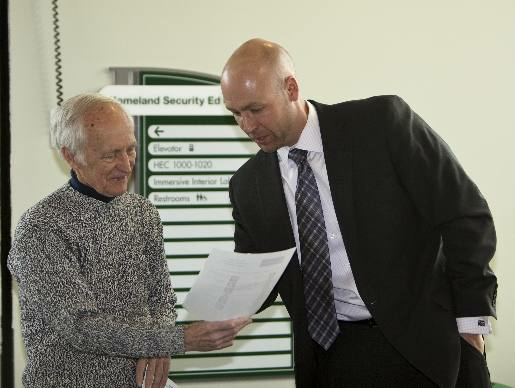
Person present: Yes